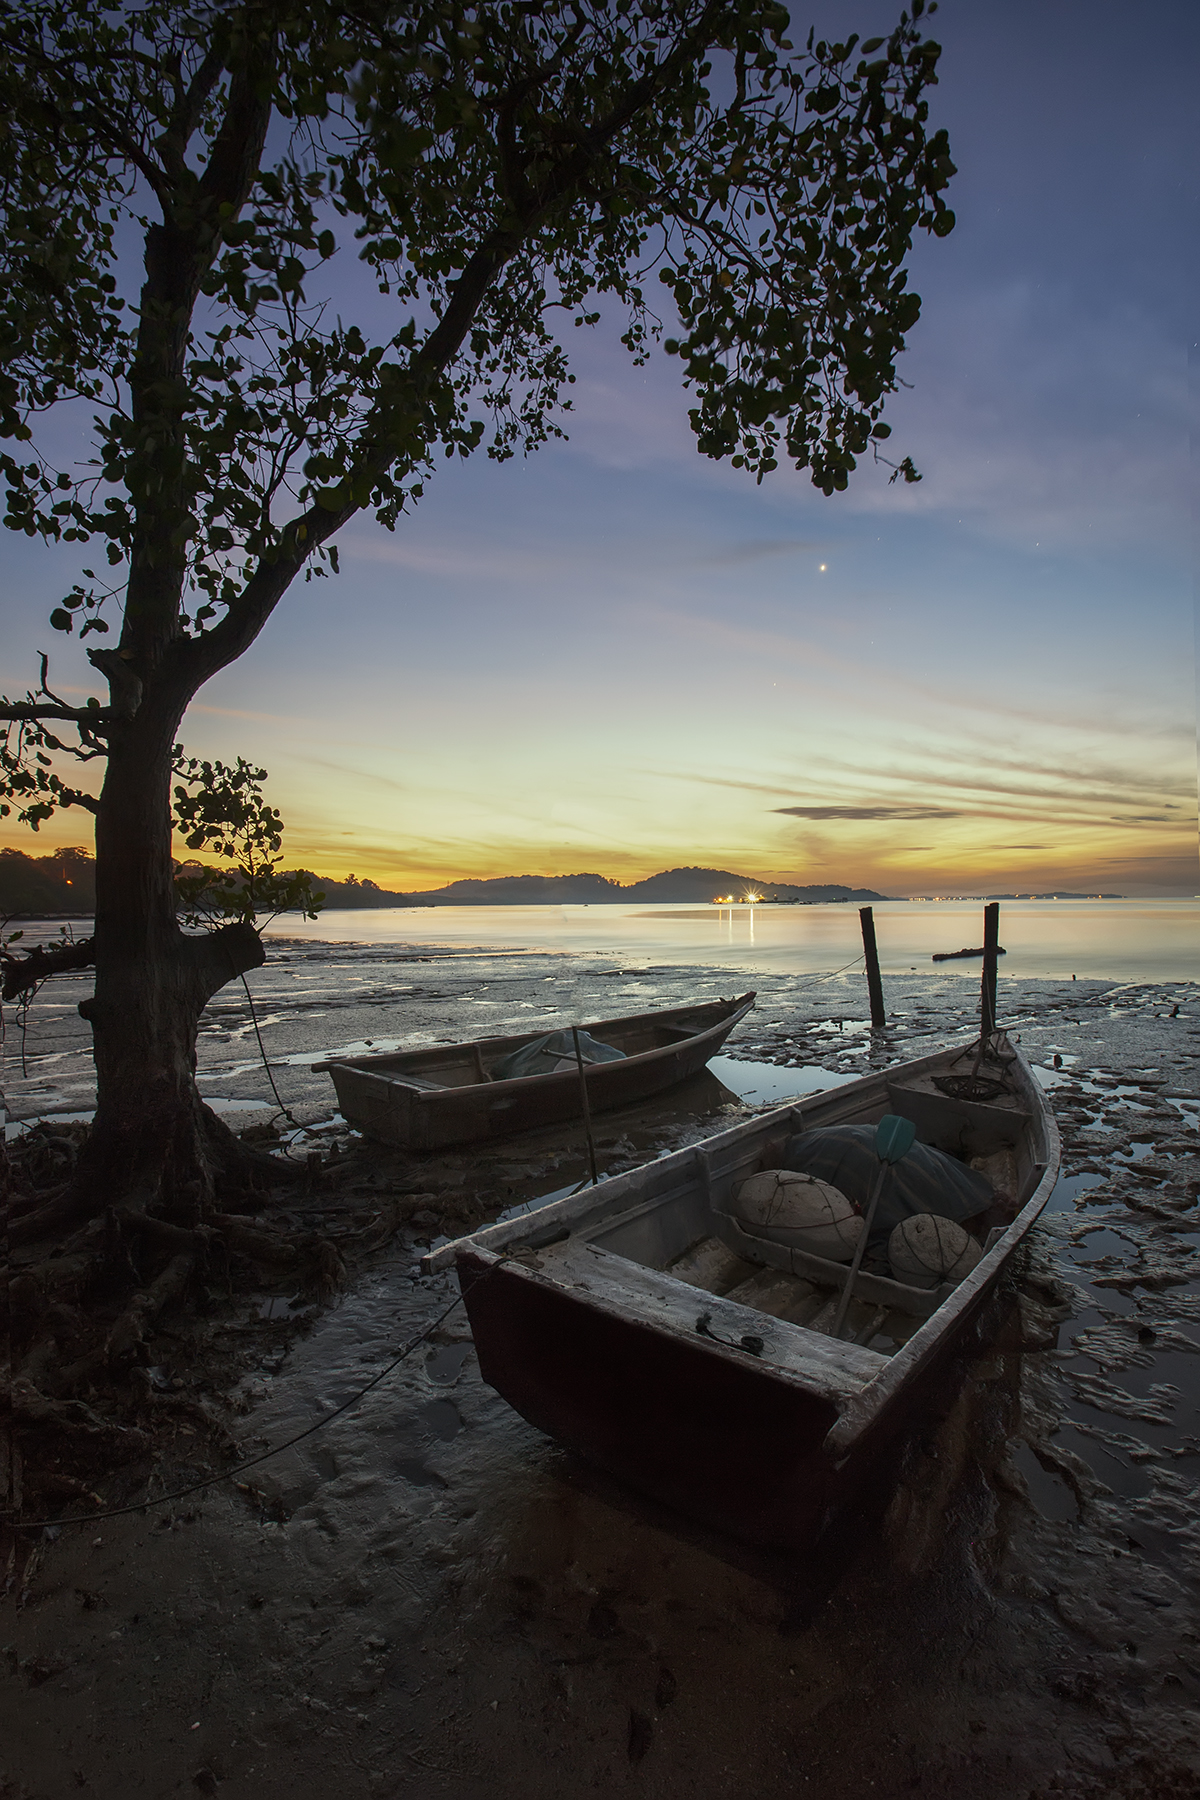
beach, landscape, sea, coast, tree, water, nature, rock, ocean, horizon, cloud, sky, wood, sunrise, sunset, boat, sunlight, morning, shore, lake, dawn, river, tide, travel, dusk, evening, reflection, fishing, seashore, body of water, outdoors, background, mountains, wallpaper, watercraft